170th New York Infantry Regiment

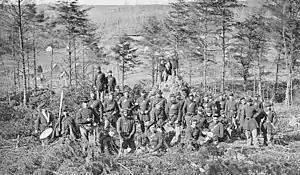
Company of the 170th N.Y. Infantry

The 170th New York Infantry Regiment was an infantry regiment in the Union Army during the American Civil War.